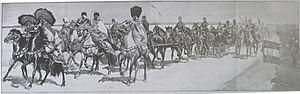
1901 le cortège impérial in l'illustration à Bétheny et les cheiks arabes passant devant la tribune.
Un caïd est, en Afrique du Nord, un notable qui cumulait depuis l'administration ottomane des fonctions administratives, judiciaires, financières et parfois de chef de tribu. Généralement hommes issus de familles riches, ils achètaient cette fonction et il était donc courant d'être le caïd de plusieurs districts en même temps.